GMC Acadia

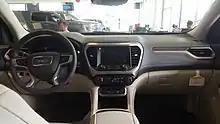
Interior (facelift)

The GMC Acadia received a few updates for 2022, the most notable was the discontinuation of the 2.5 LCV I4 engine, which was standard on lower trim levels, the new standard engine became the turbocharged 2.0L LSY I4 while the 3.6L V6 LGX will still be available as an option. All engines were still paired to a 9-speed automatic transmission. The base SL trim level was also dropped, this made the SLE the base model from 2022 onwards. The five-passenger seating option was also discontinued for 2022, this configuration was only offered in the AT4 trim level, and removed the third row seats entirely.